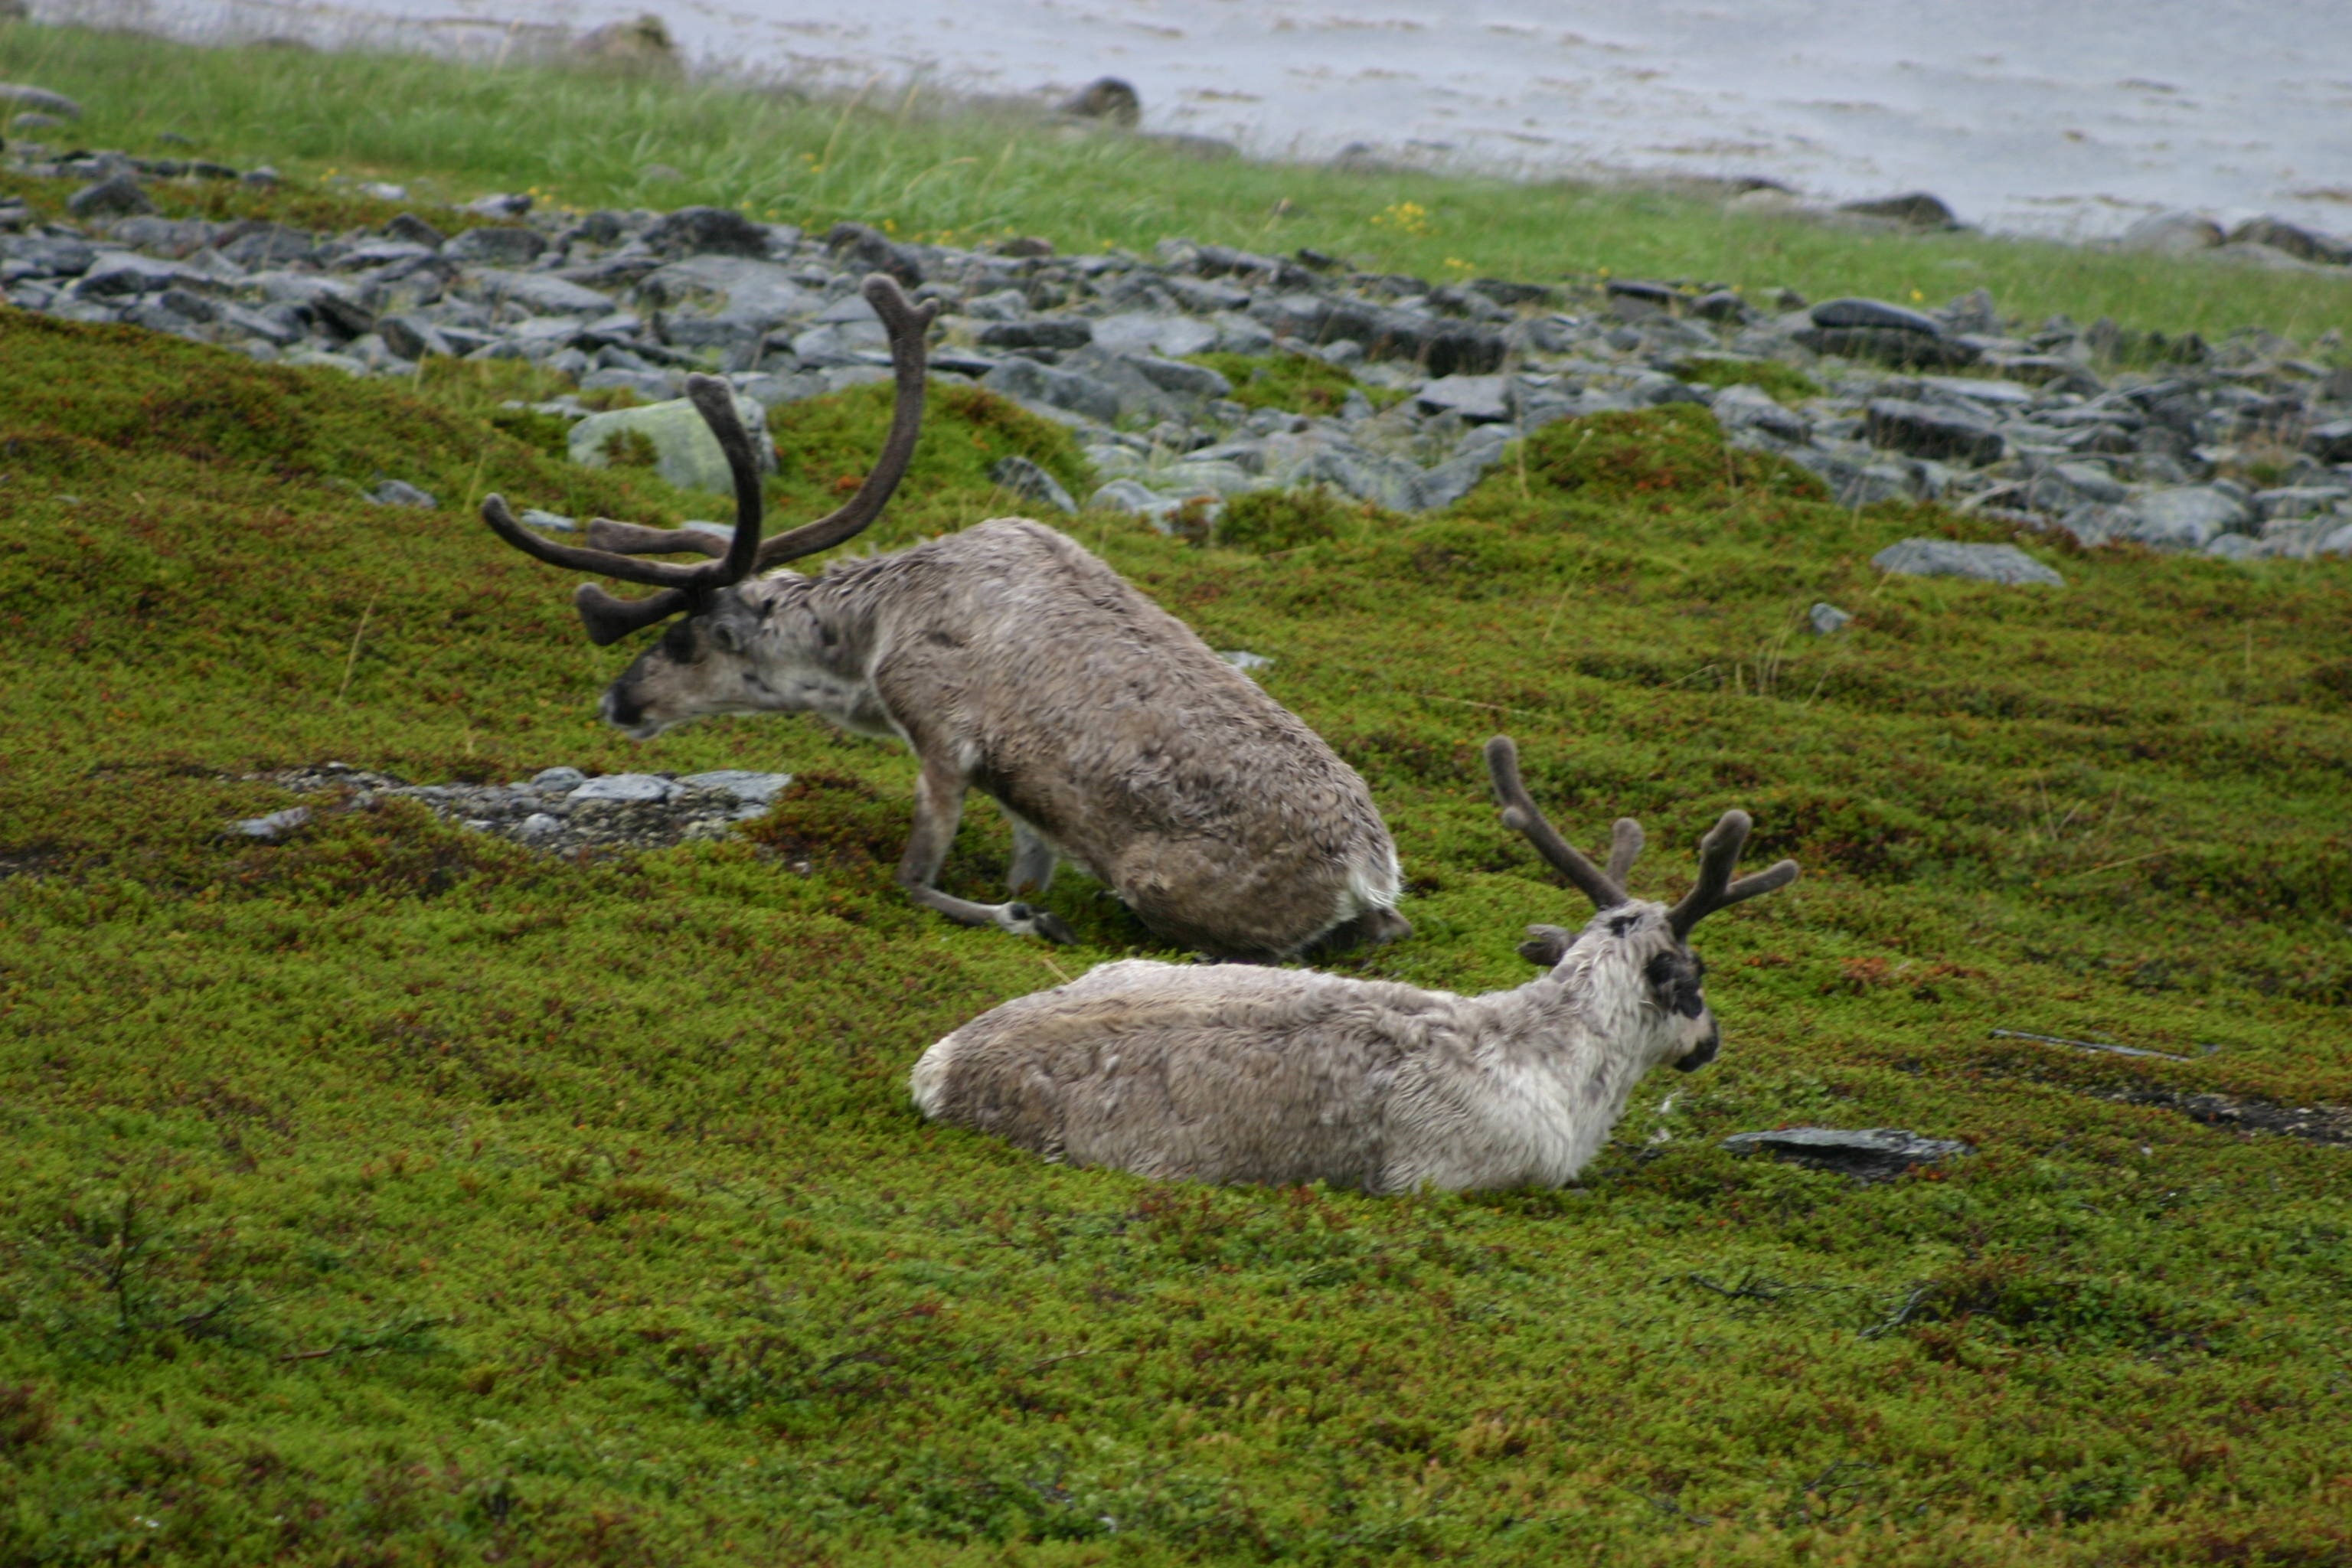
nature, wildlife, wild, deer, grazing, mammal, two, rest, fauna, hare, north, animals, reindeer, mammals, pair, habitat, antlers, resting, norway, tundra, rabits and hares, north of norway